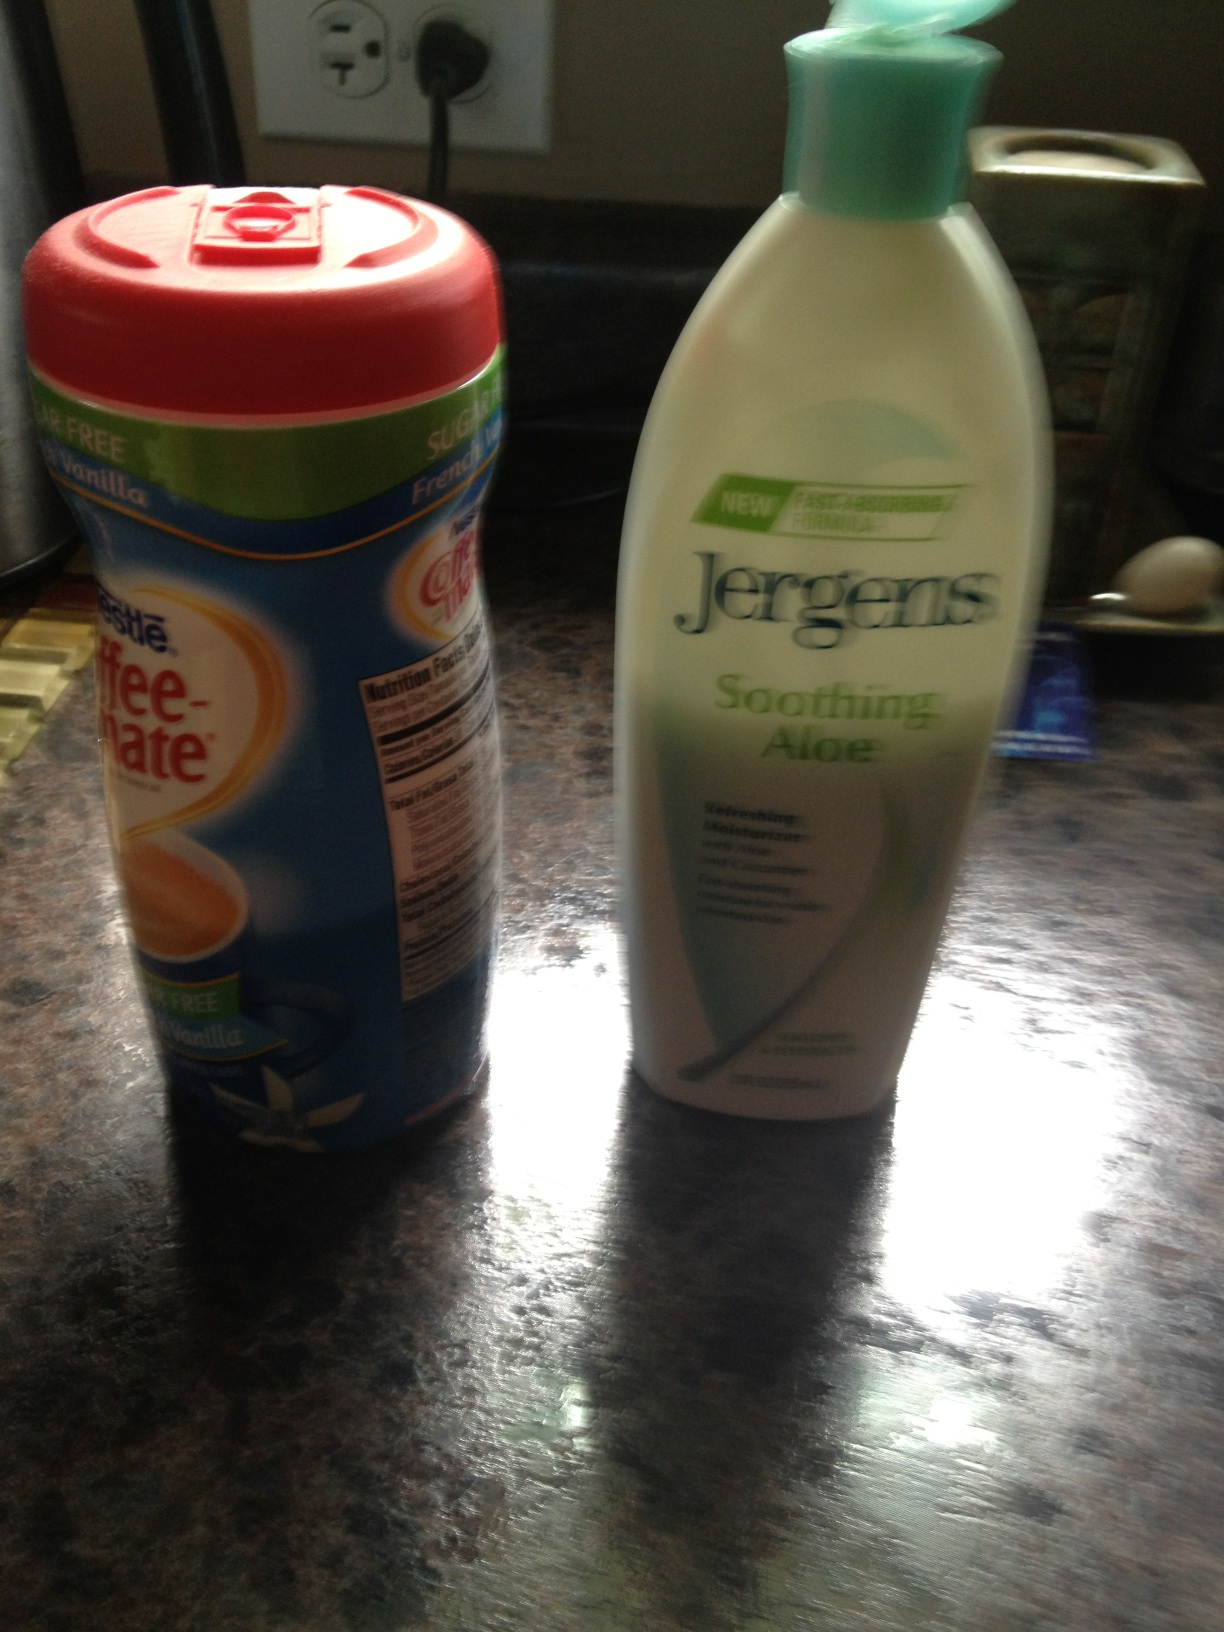Question: Which bottle is coffee cream? The one on the left, or the one on the right?
Answer: left